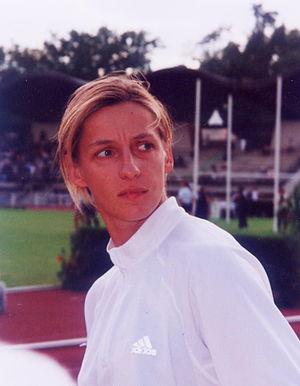
Marie Collonvillé, heptathlonienne - Décastar 2001
Marie Collonvillé, née le 23 novembre 1973 à Amiens, est une athlète française, pratiquant l'heptathlon.
Amiens est une ville française récompensée, en 1969 puis en 1999, comme la ville la plus sportive de France par le magazine l'Équipe.